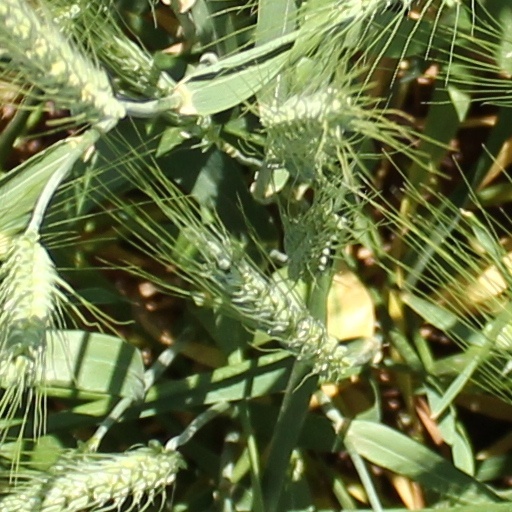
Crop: wheat